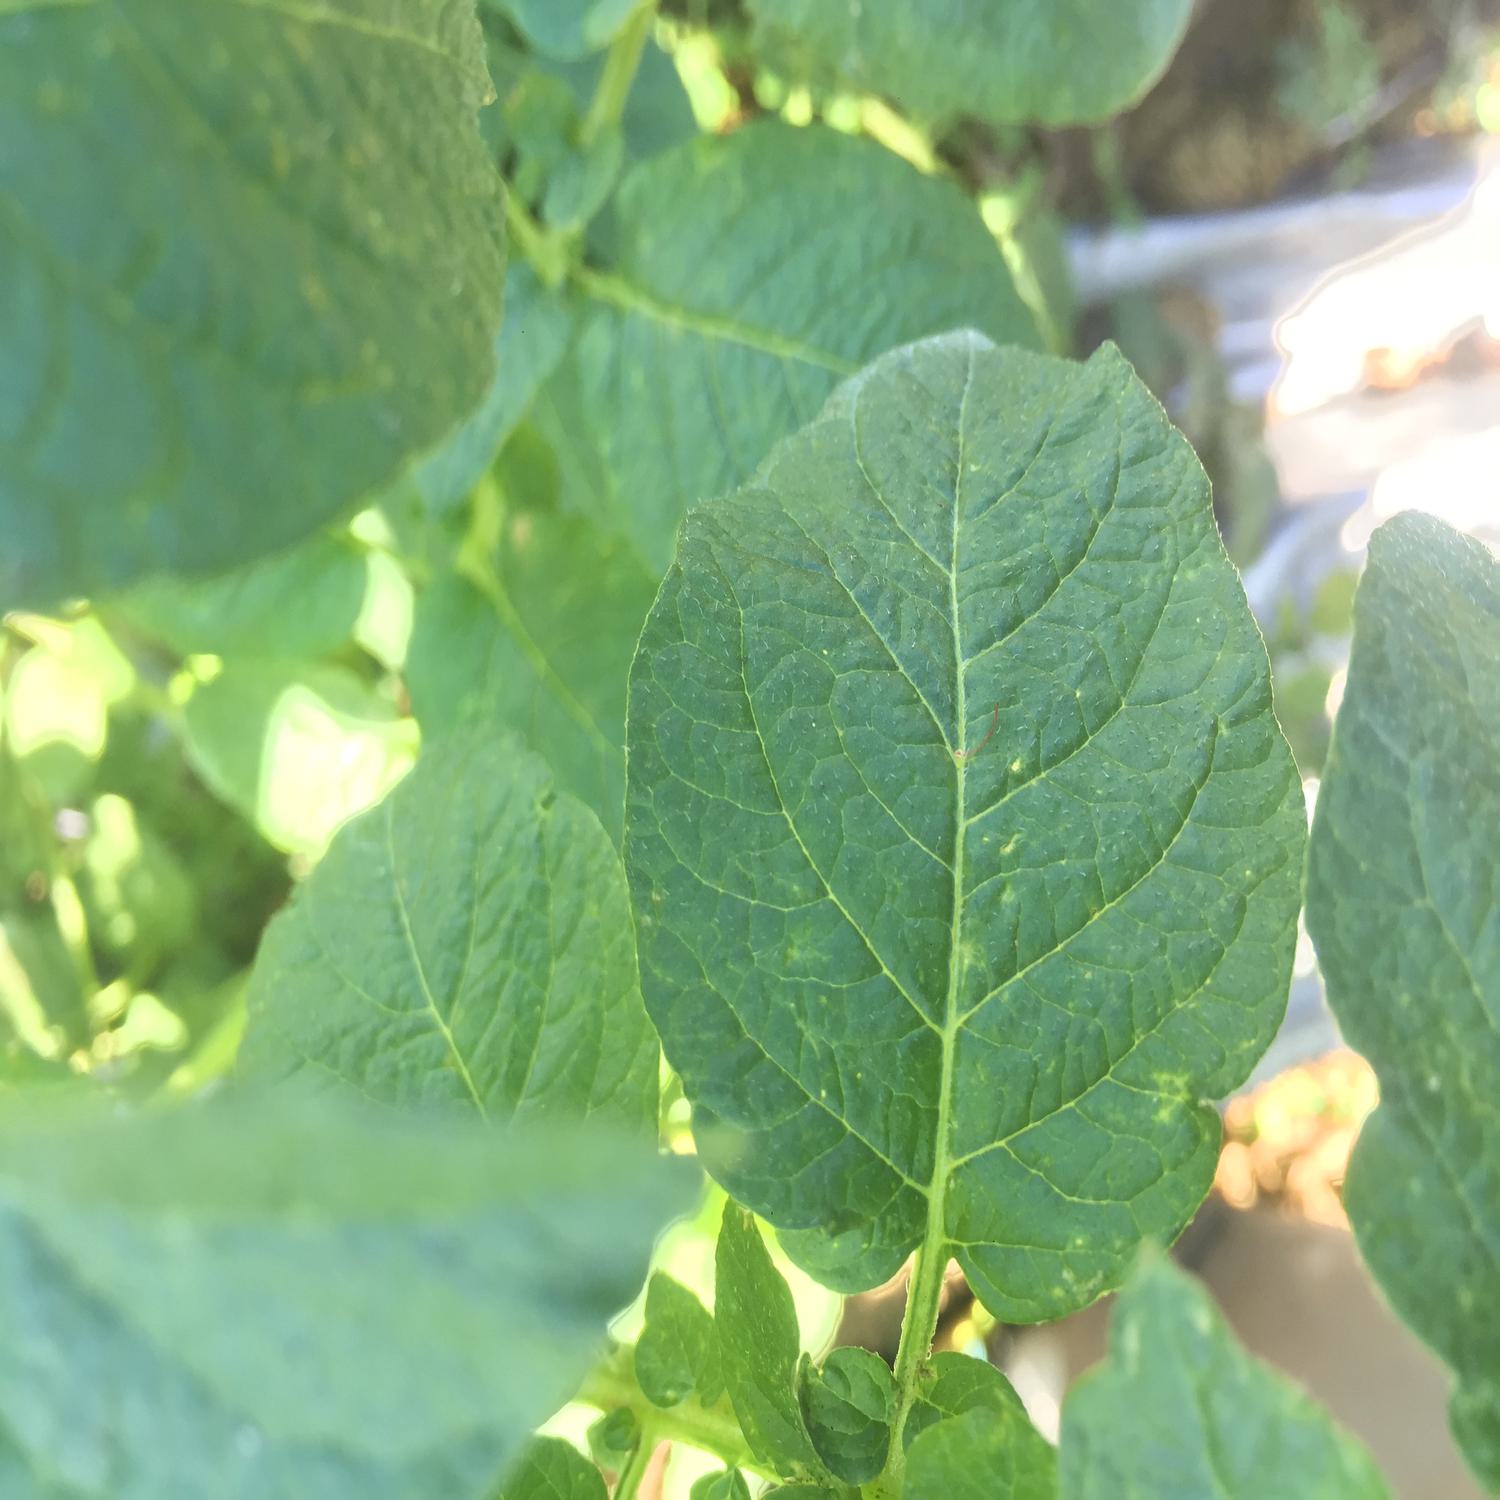
Etiqueta: Virus